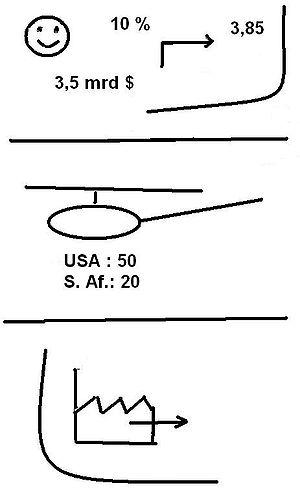
Dans le cas d'une interprétation consécutive, l'interprète traduit un discours après l'avoir écouté - dans sa totalité ou en plusieurs passages, cohérents si possible - s'aide en prenant des notes manuscrites. Ce système d'écriture n'obéit en principe à aucune convention et chacun applique sa propre méthode. Néanmoins un certain nombre de règles de base facilitent la notation de détails du discours qui par leur nombre encombreraient la mémoire de l'interprète ou risqueraient d'être confondus au moment du rendu dans la langue cible.